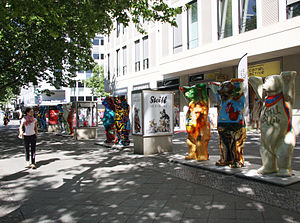
Kurfürstendamm
Kurfürstendamm med Buddy Bjørne.
Kurfürstendamm er Vestberlins store handelsgade. Den er beliggende i bydelen Charlottenburg-Wilmersdorf og strækker sig over 3,5 km fra Breitscheidplatz med Kaiser-Wilhelm-Gedächtniskirche i Charlottenburg til Rathenauplatz i Grunewald.